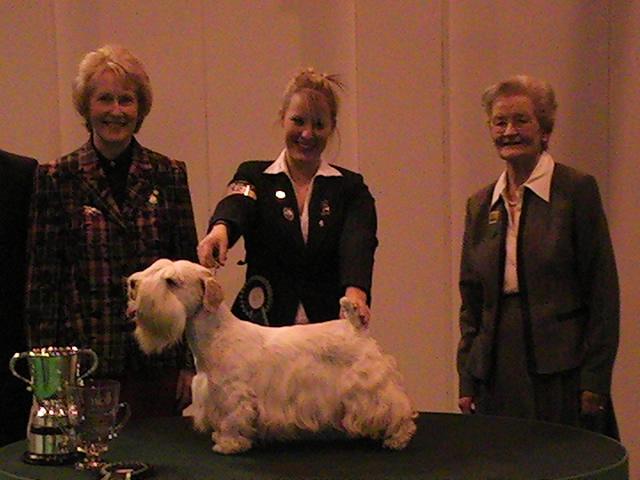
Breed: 211-n000058-Sealyham_terrier